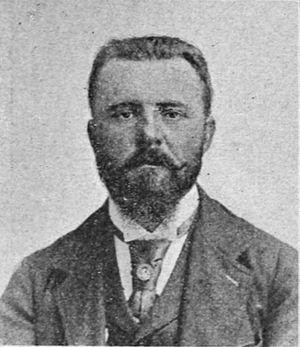
Jean-Eugène Buland
Jean-Eugène Buland, né le 26 octobre 1852 à Paris et mort le 18 mars 1926 à Charly-sur-Marne, est un peintre français.